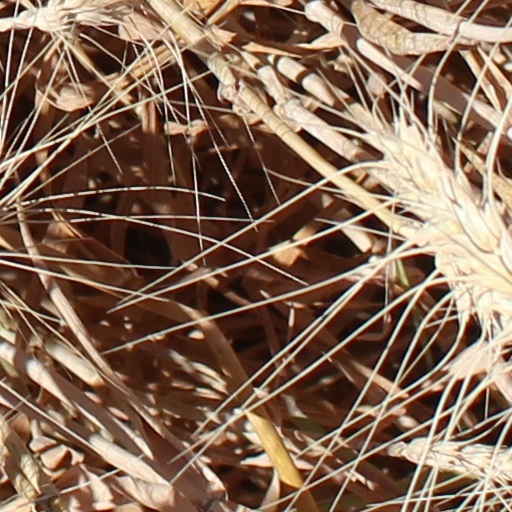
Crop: wheat